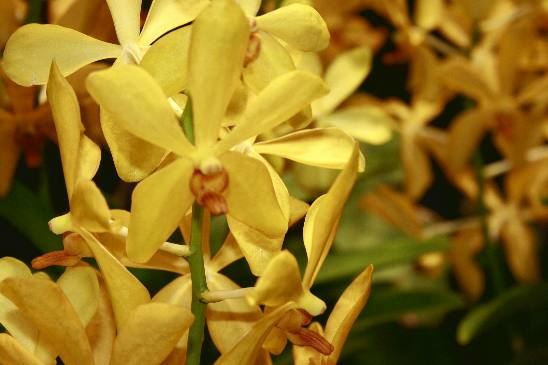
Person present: No